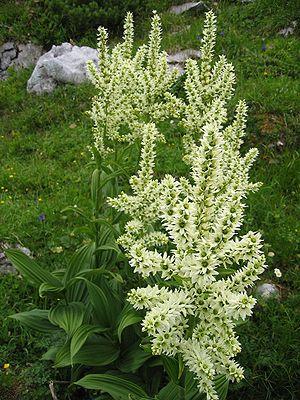
Le Massif du Vercors propose une très riche variété de fleurs avec plus de 1800 espèces végétales.